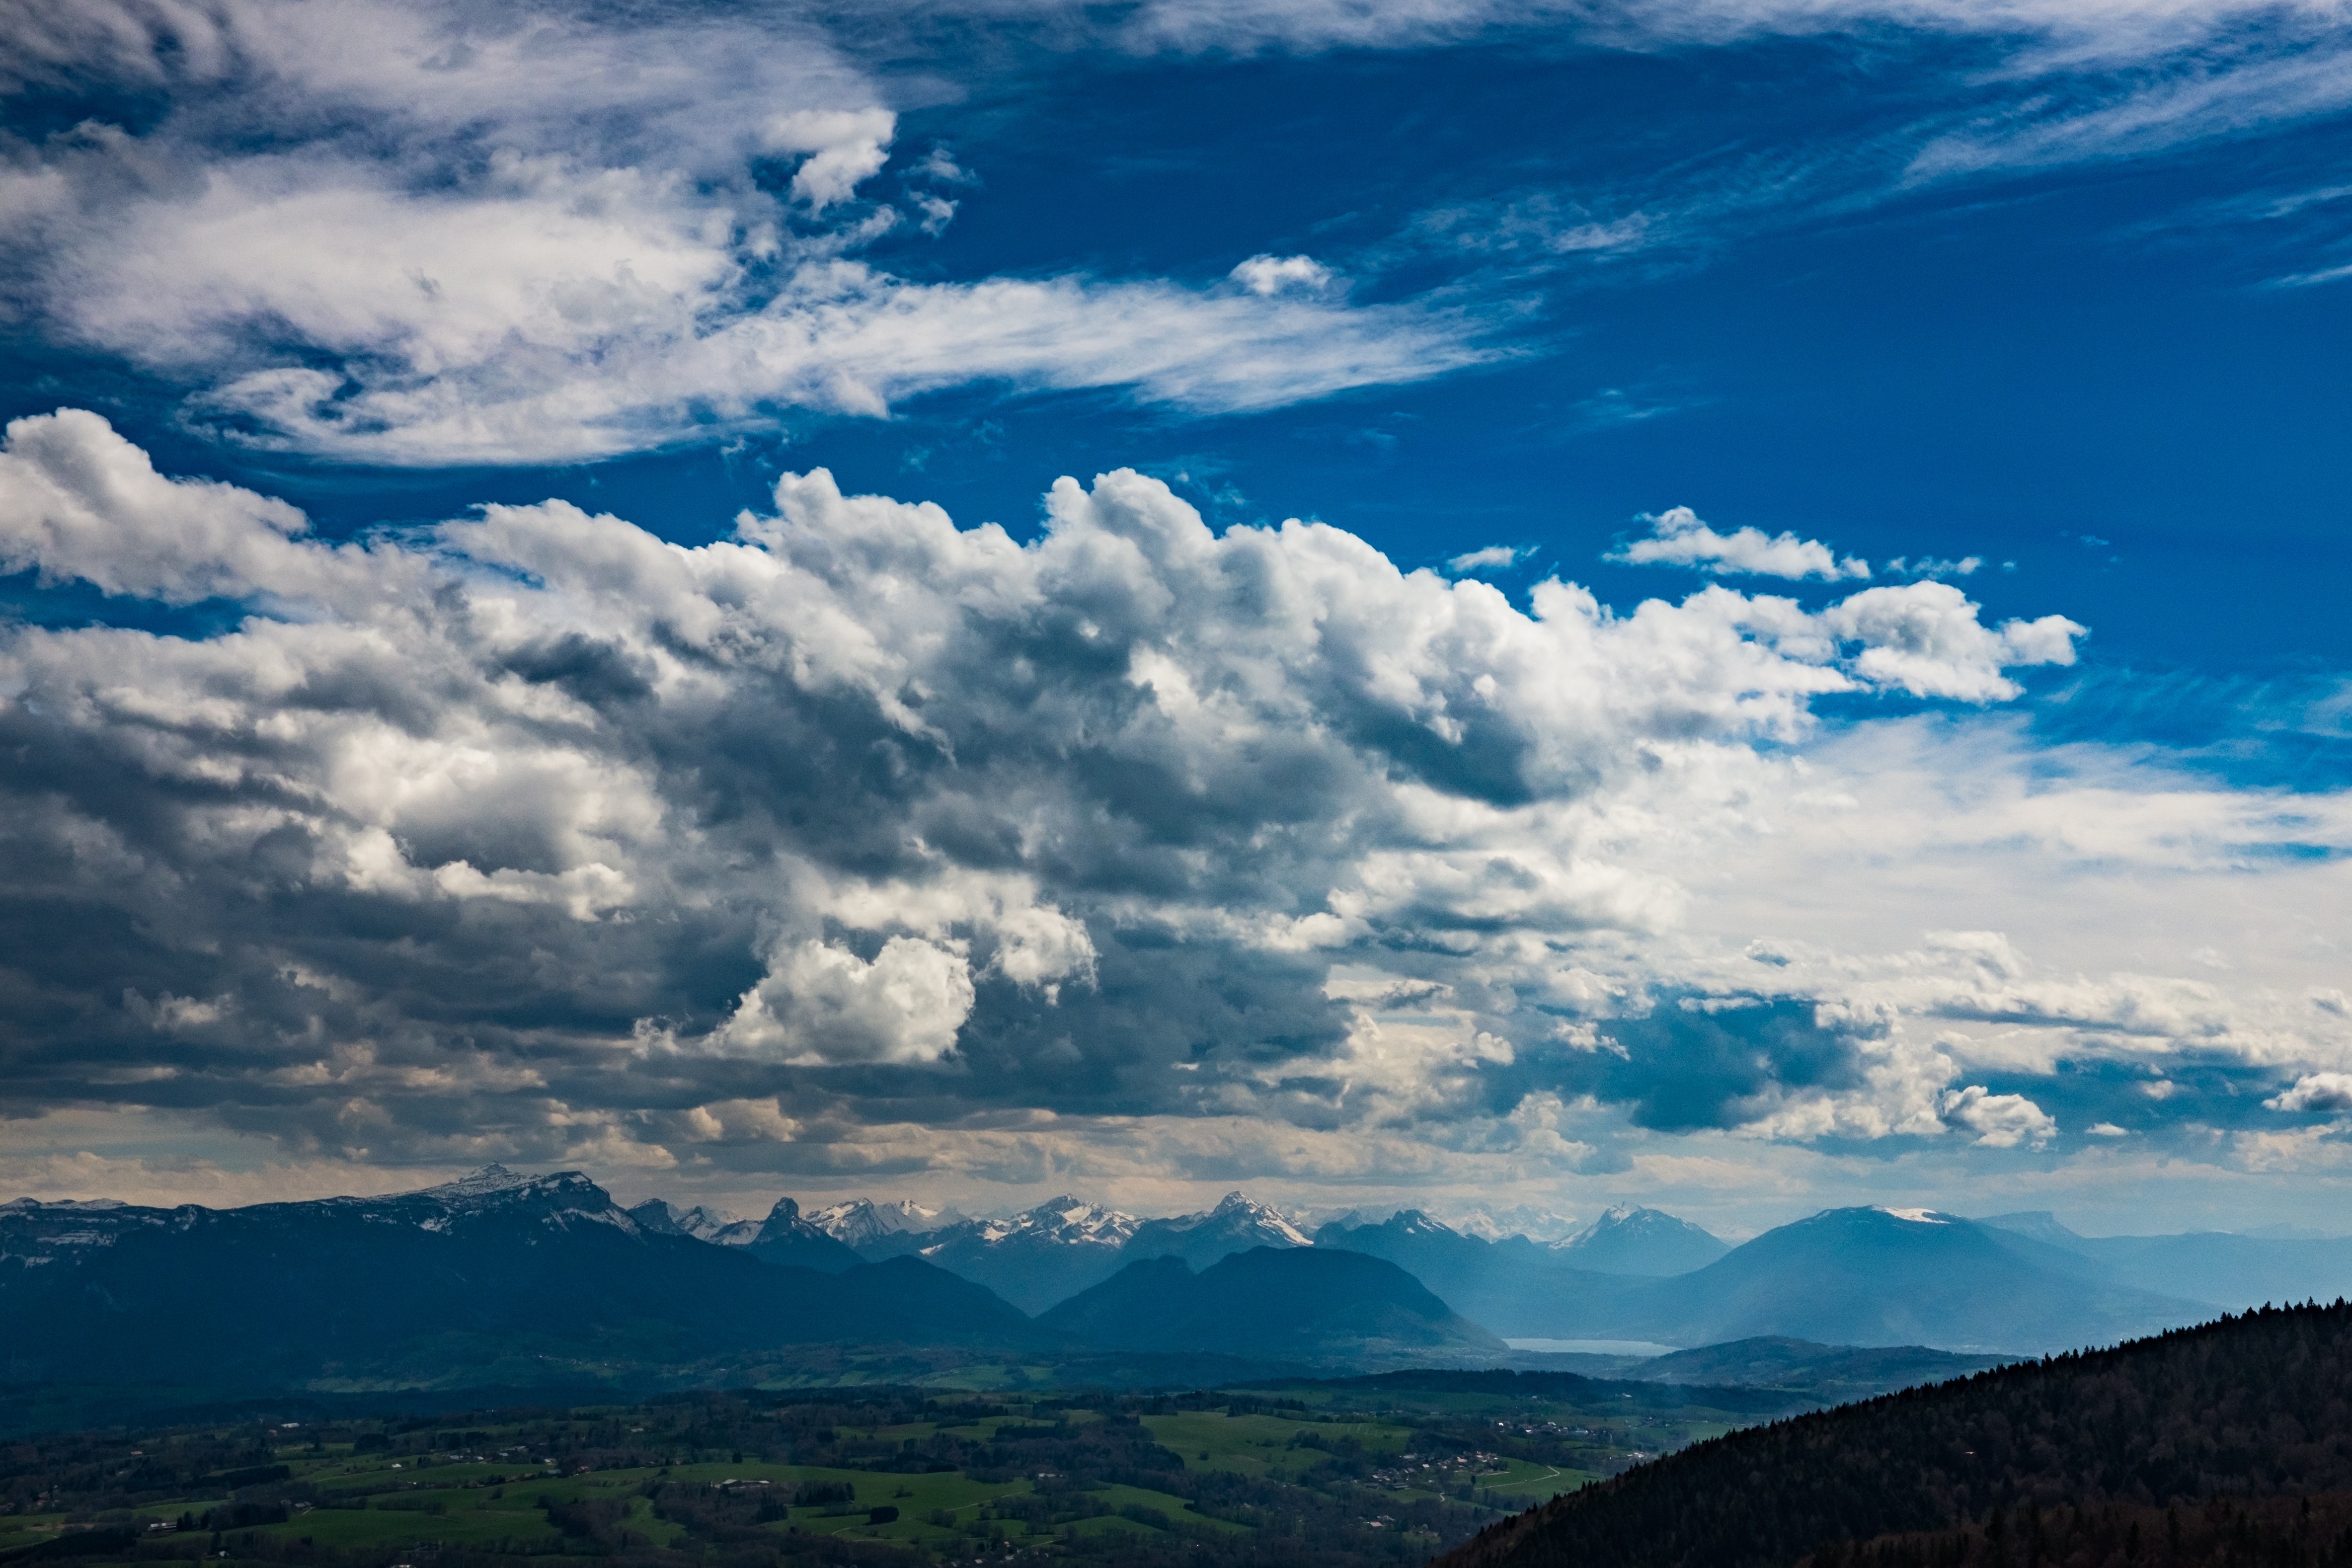
landscape, nature, horizon, mountain, cloud, sky, meadow, sunlight, hill, atmosphere, mountain range, cumulus, plain, grassland, plateau, meteorological phenomenon, mountainous landforms